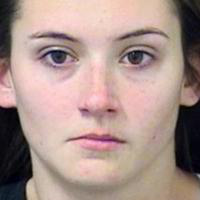
Age group: age 11-20